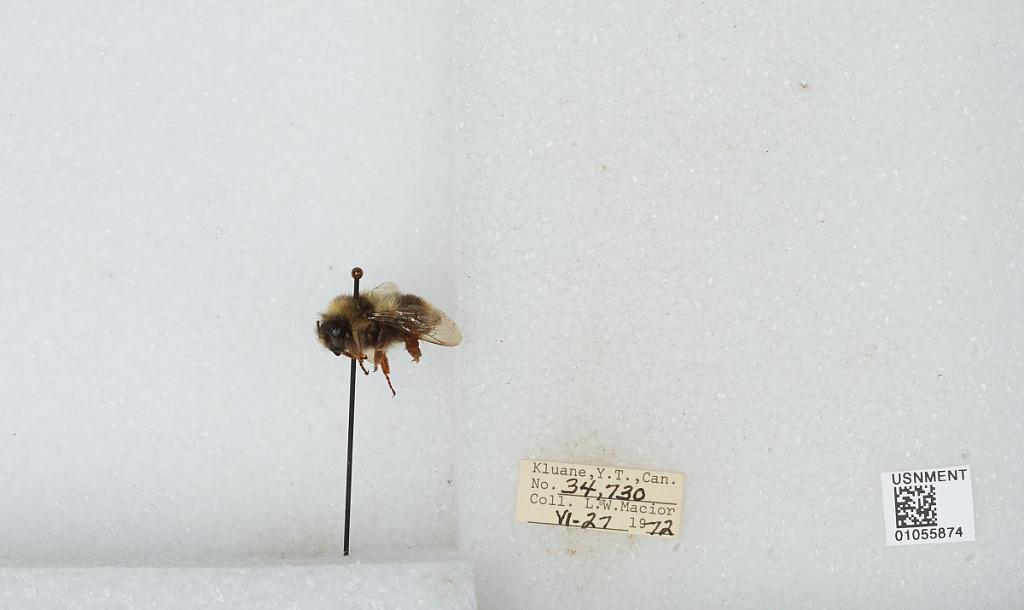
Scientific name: Bombus bifarius nearcticus
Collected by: L. Macior
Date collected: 1972-6-27
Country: Canada
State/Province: Yukon Territory
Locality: Kluane
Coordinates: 60.75, -139.5